Nottinghamshire Pride

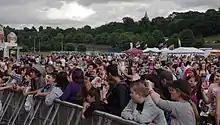
The crowds at the 2010 event

Nottinghamshire Pride is a registered charity in Nottingham, Nottinghamshire, England. It organises an annual LGBTQ pride festival with the same name, held within the city of Nottingham. The event usually takes place during July. The charity has stated that "the purpose of Pride is to provide a safe focal point to bring together our community to celebrate our diversity and a sense of pride which for some people may be difficult in everyday life, due to prejudice and injustice."